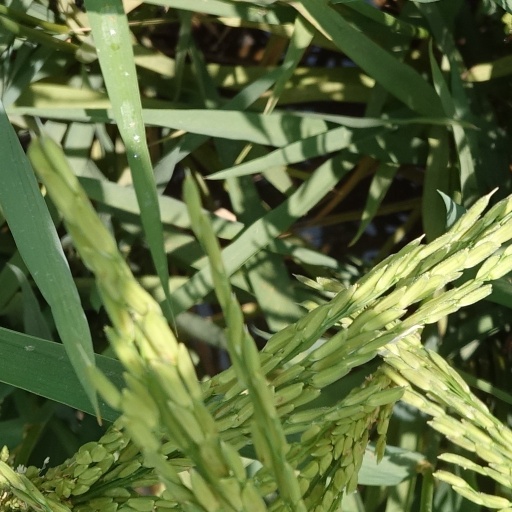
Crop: rice